Kadiri

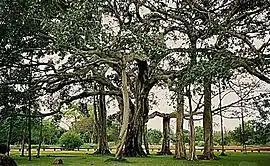
Thimmamma Marrimanu Near Kadiri

Thimmamma Marrimanu is a banyan tree which is located at about 25 km from Kadiri. This historical tree is situated in the district of Ananthpur. In the name of the tree, the word ‘marri’ means banyan and ‘manu’ means tree in Telugu language. A large jatara is conducted at Thimmamma on the day of the Shivaratri festival, when thousands flock to the tree to worship it.